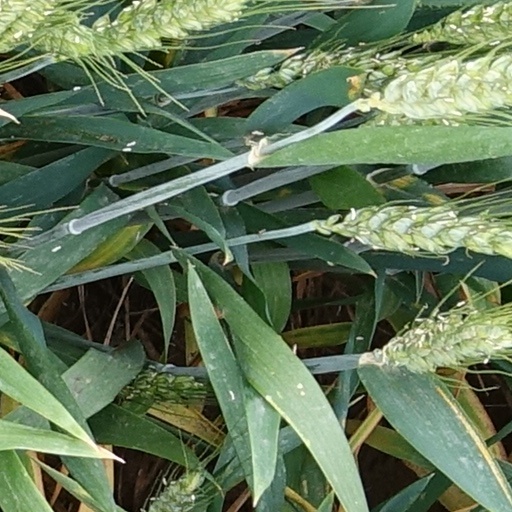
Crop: wheat